Hindu Colony

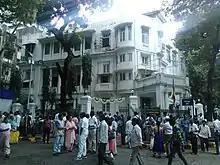
People visits Rajgruha on Ambedkar's Mahaparinirvana day, 6 December 2017

The Colony extends from the Dadar TT Circle, more specifically from the Eastern End of the Tilak Bridge ( which connects Dadar East and West) to Ruia College. The Colony is typically designed with roads being identified as Lanes, totalling to 6.